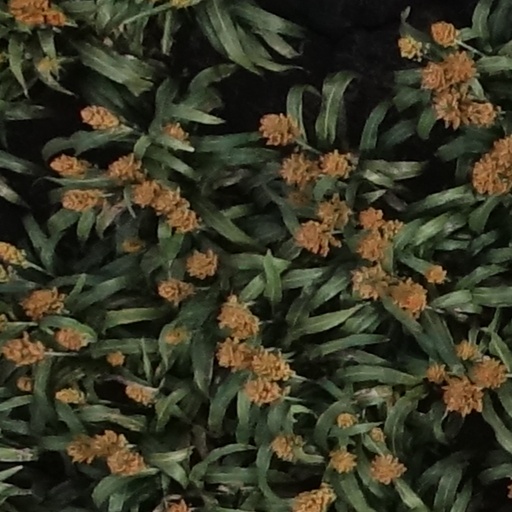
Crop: sorghum